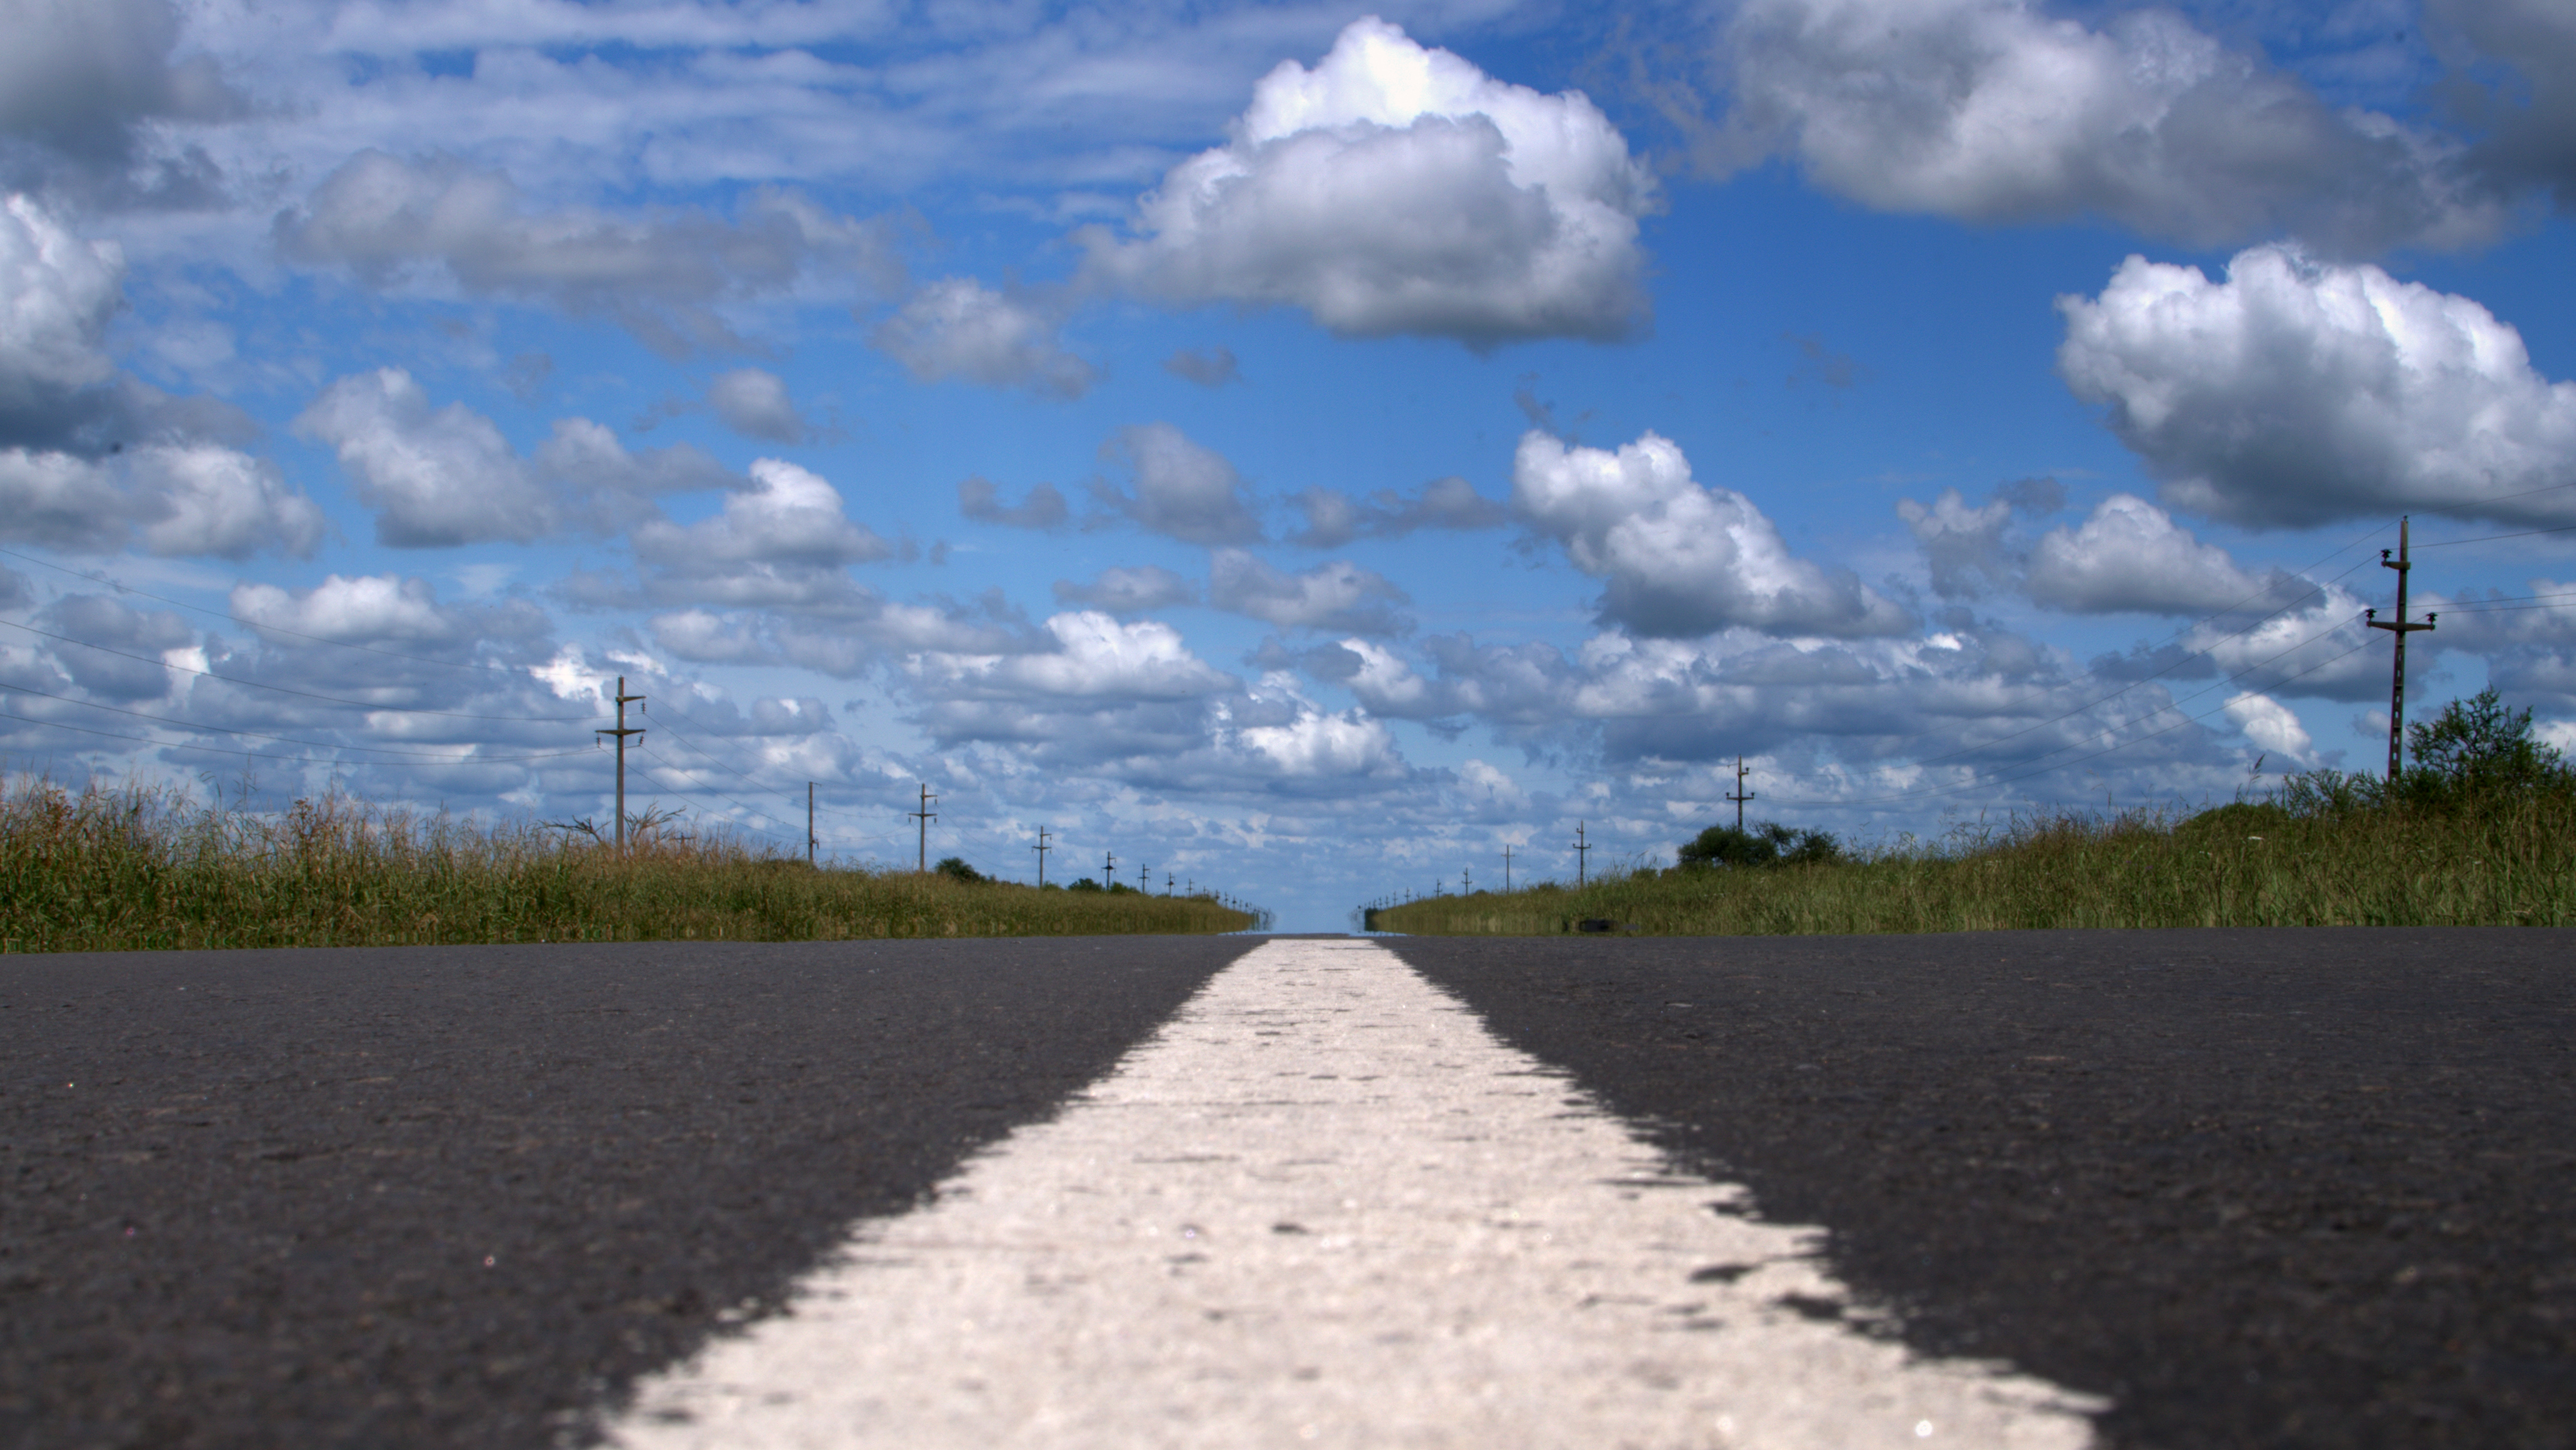
sea, grass, horizon, mountain, cloud, sky, road, field, prairie, sunlight, hill, wind, asphalt, plain, clouds, grassland, nubes, ruta, rute, ecosystem, rural area, meteorological phenomenon